List of EastEnders characters introduced in 2008

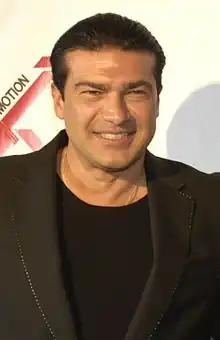
Tamer Hassan guest starred as Ahmet.

Ahmet played by Tamer Hassan, is an ex-boyfriend of Suzy Branning (Maggie O'Neill). He makes his first appearance on 5 December 2008. He made his last appearance on 15 December 2008. He was described by the "South Wales Evening Post" as the 'evil ex of Suzy'.